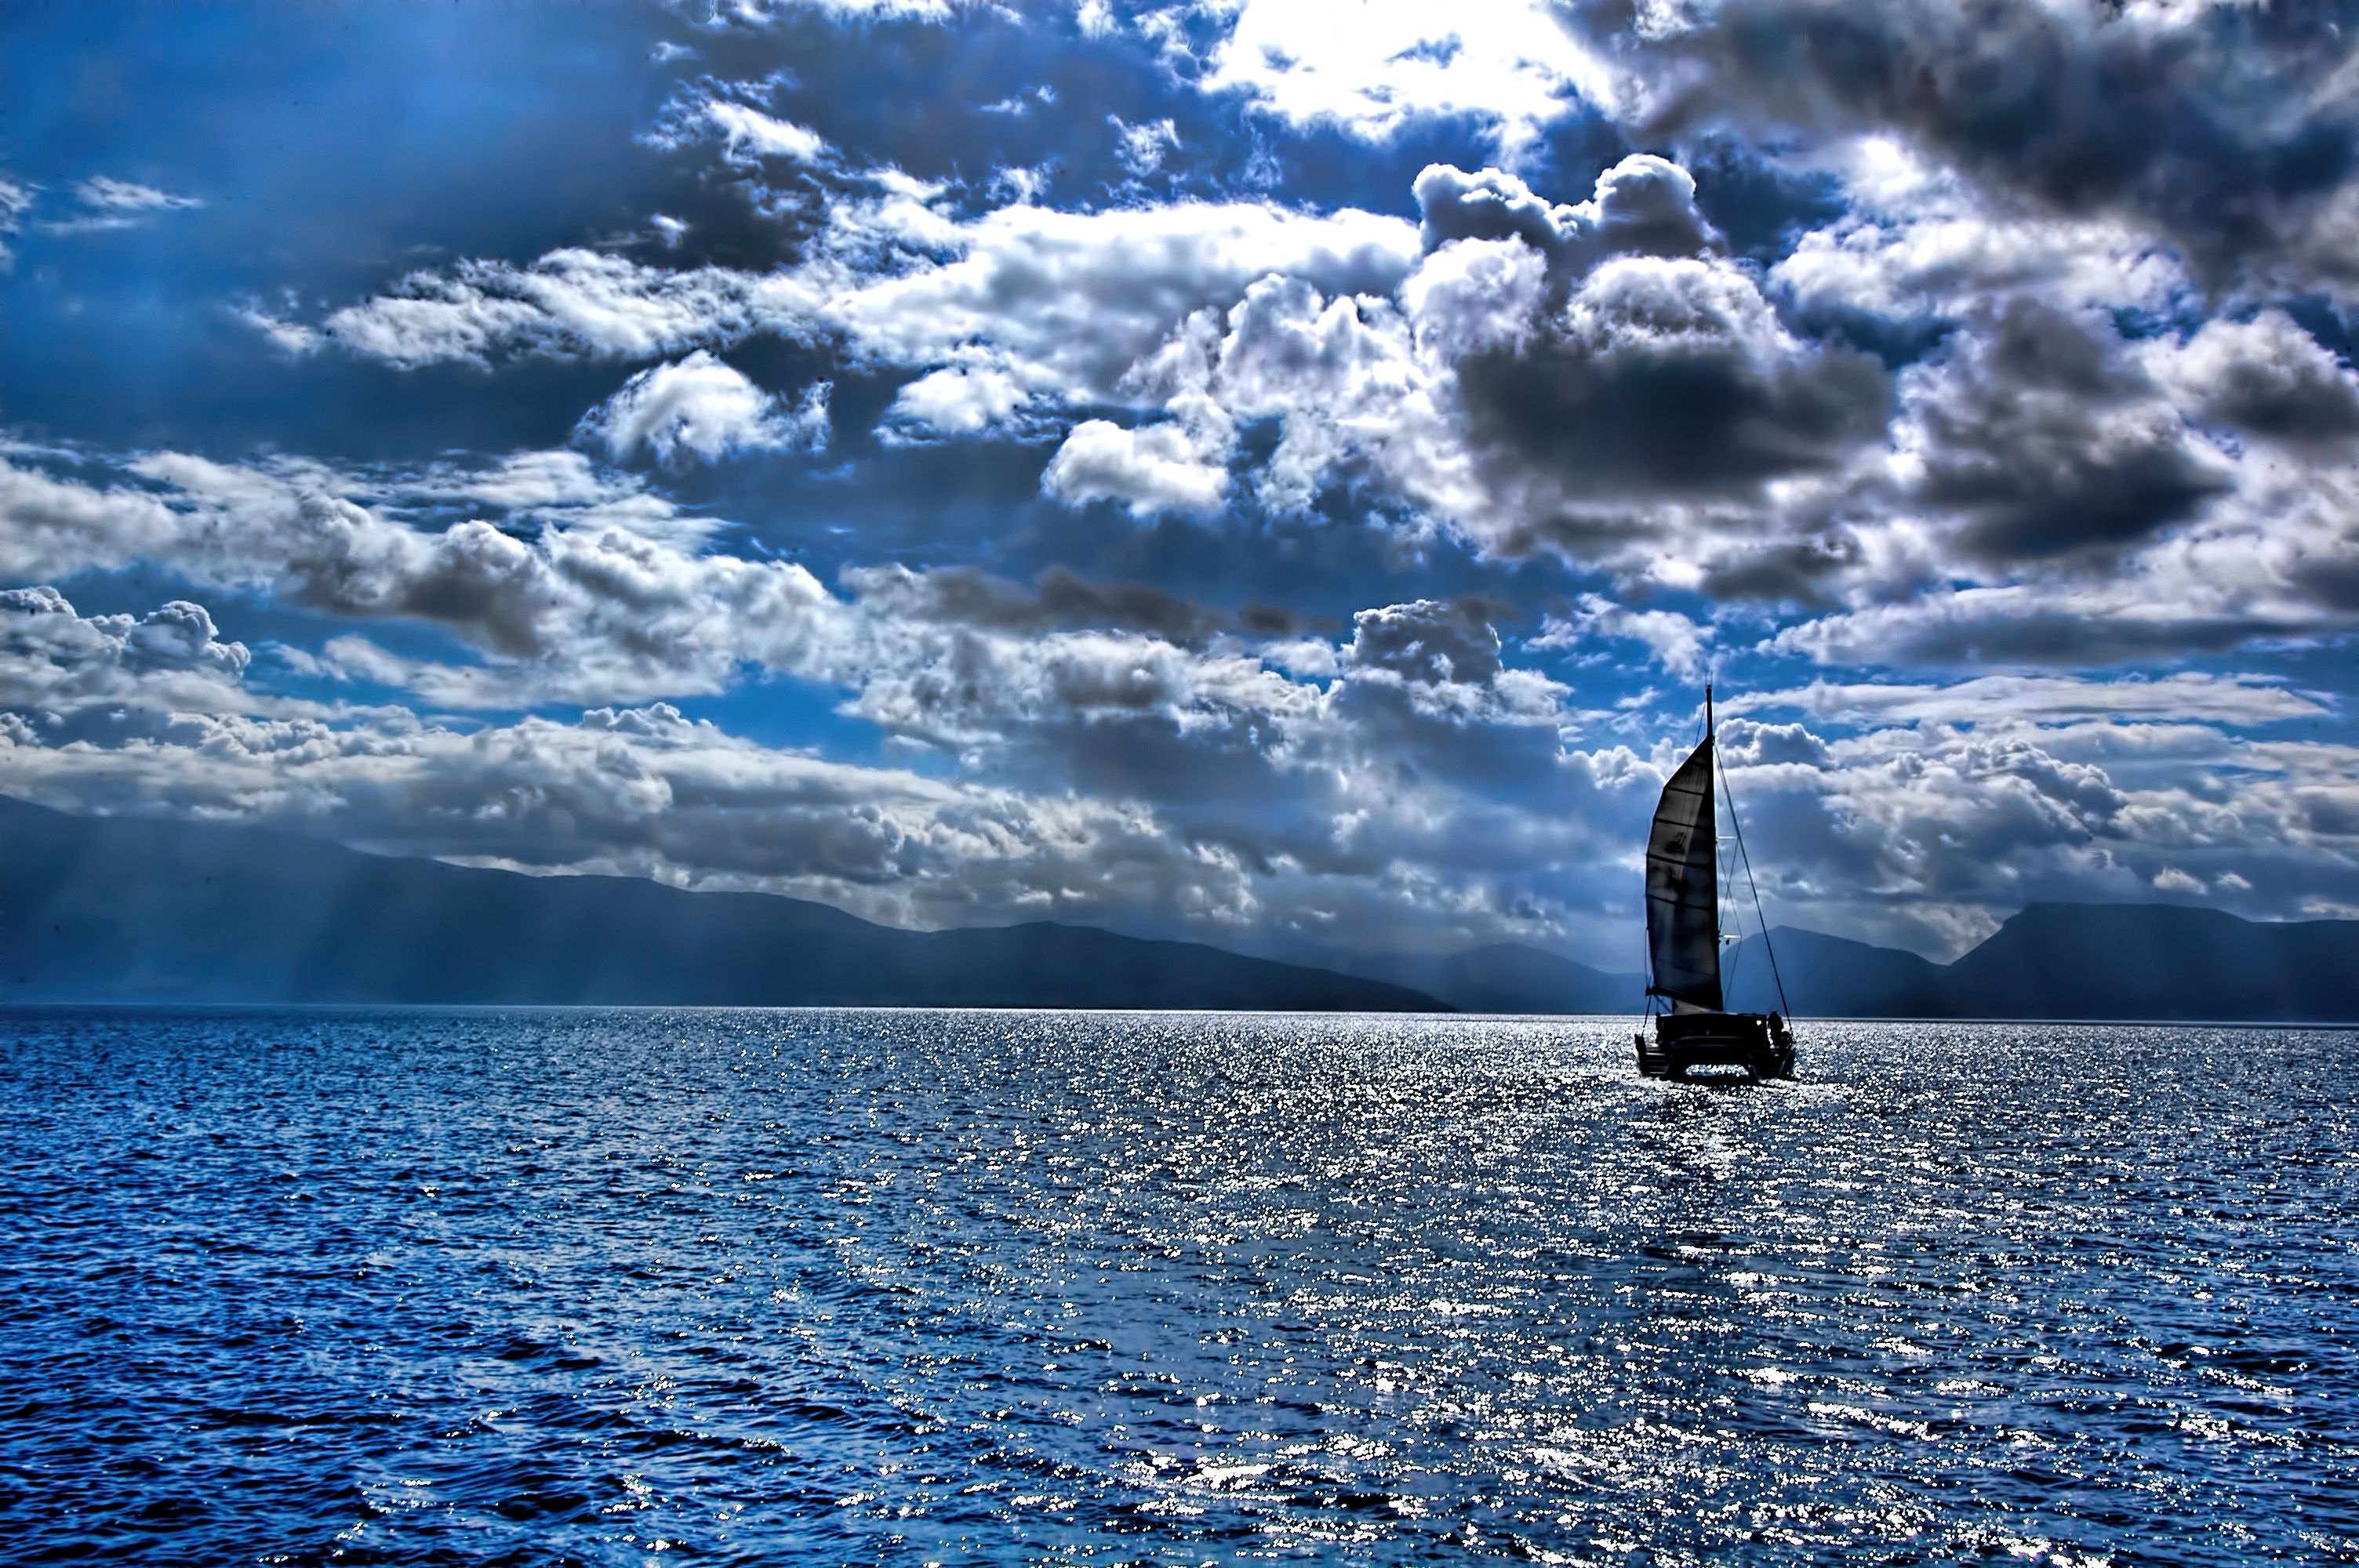
sea, coast, ocean, horizon, cloud, sky, sunlight, wave, wind, reflection, vehicle, tower, sailing, arctic, greece, relocation, clcyc, ionian, arctic ocean, computer wallpaper, wind wave